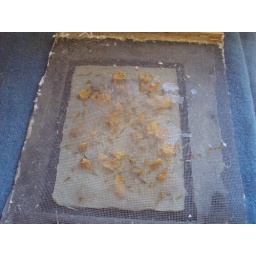
Press this over any flower design or seeds for a different effect and to hold the seeds or flowers in place.